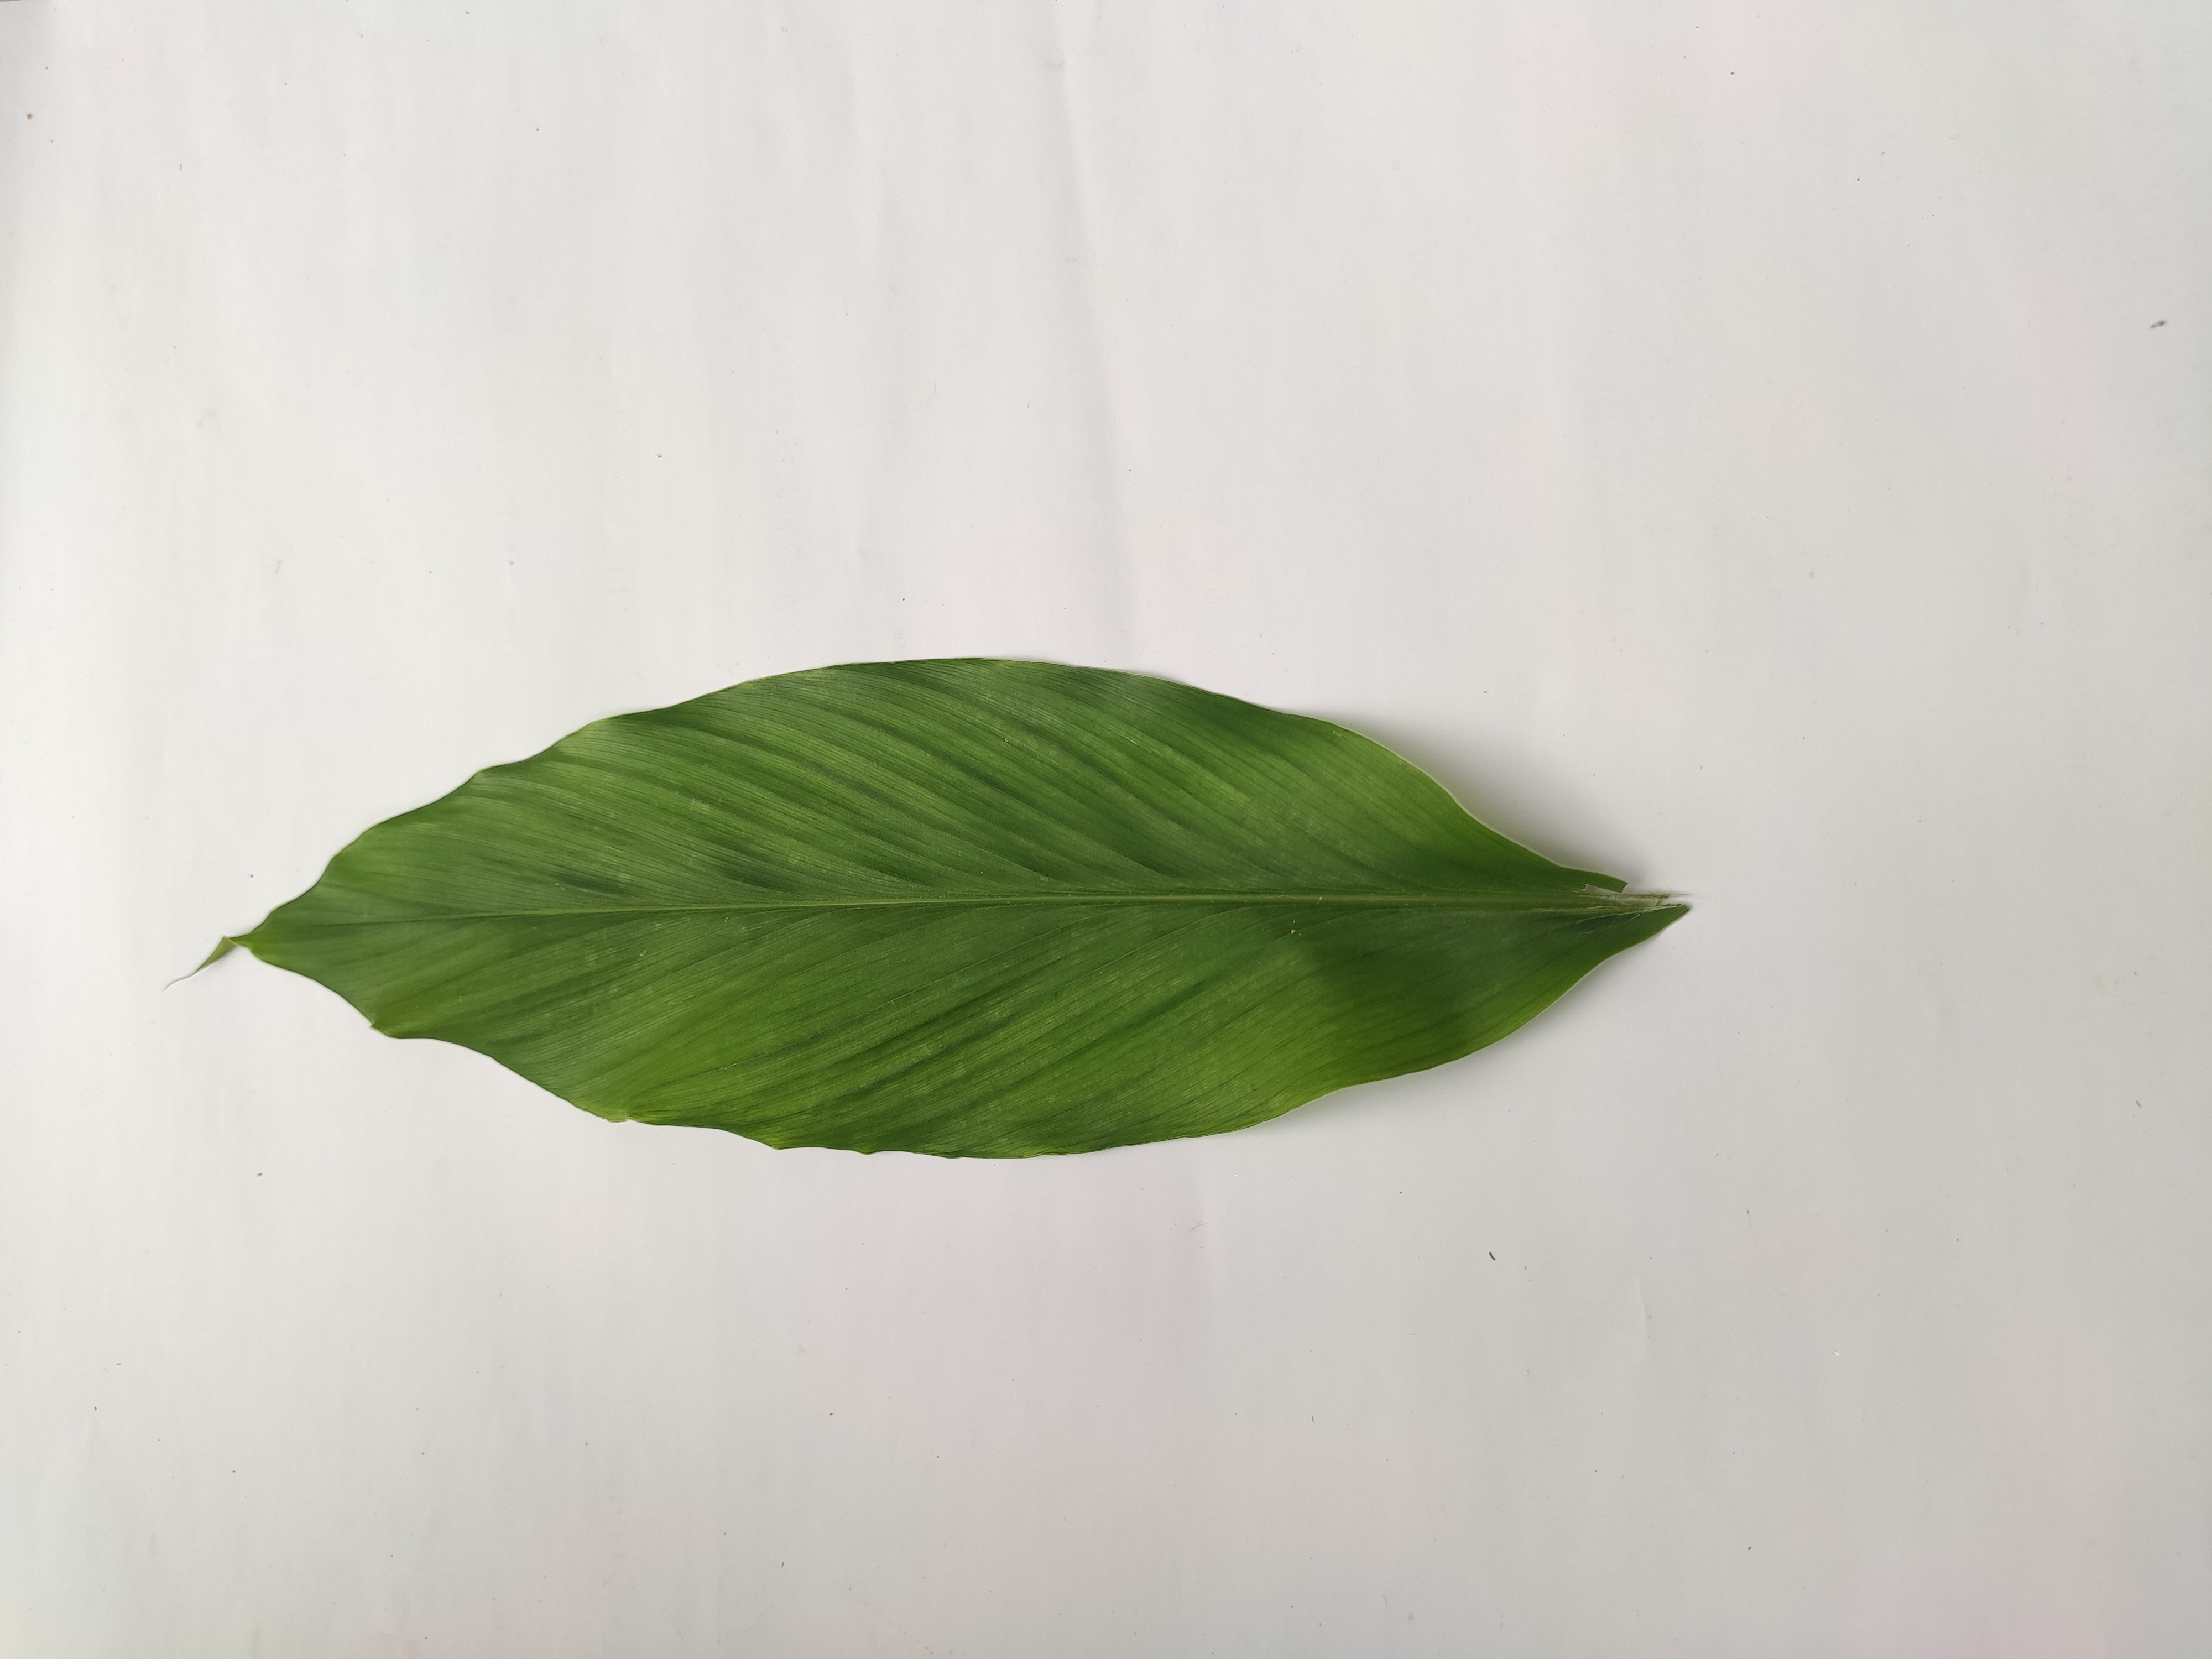
Label: Healthy_Leaf